Roman Catholic Diocese of Scranton

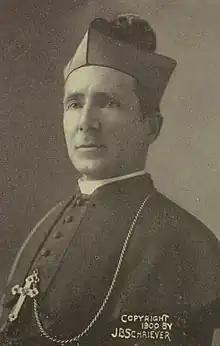
Bishop Hoban (1900)

The Diocese of Scranton was erected on March 3, 1868, by Pope Pius IX, taking its territory from the Archdiocese of Philadelphia. The pope appointed Monsignor William O'Hara of Philadelphia as the first bishop of the new diocese. When O'Hara became bishop, the diocese had a Catholic population of 25,000 with 47 churches, 25 priests, and two parochial schools with four students. By the late 19th and early 20th centuries, Slavic and Italian immigrants, attracted by jobs in the coal-mining industry, comprised half of the Catholic population in the diocese.